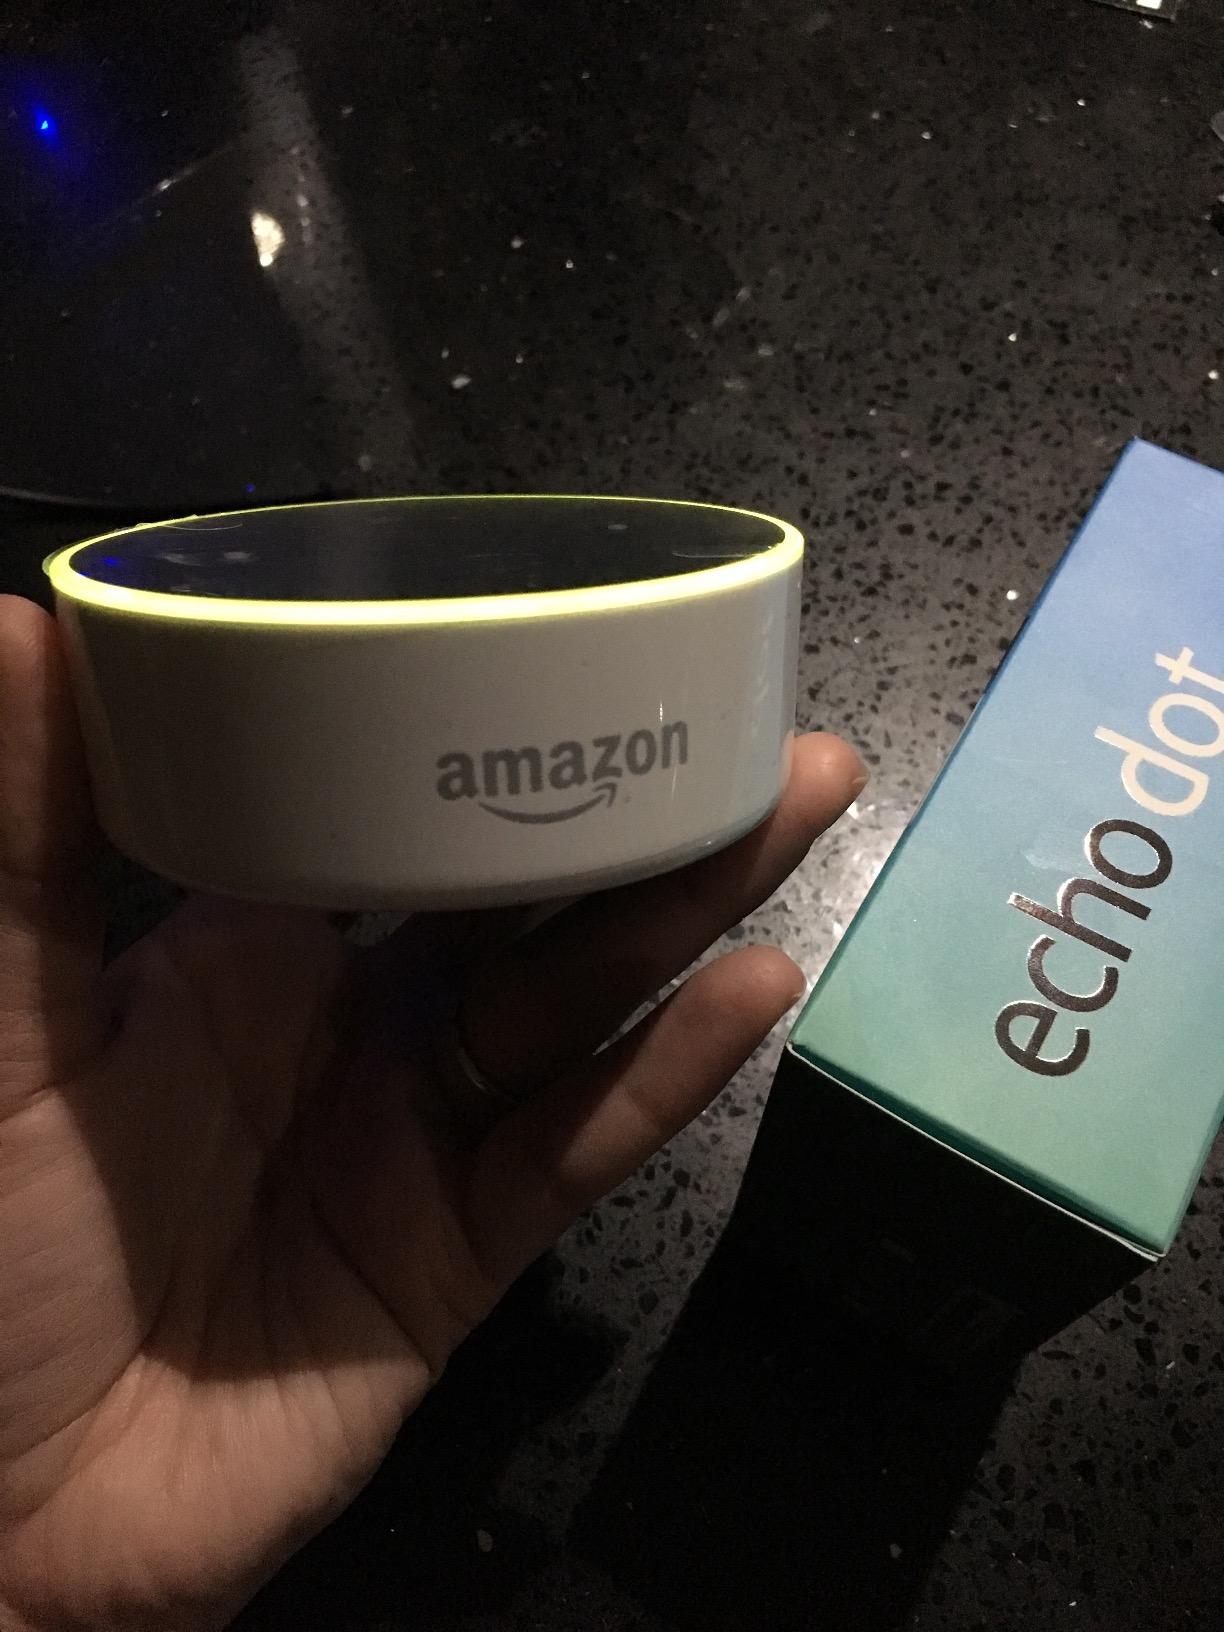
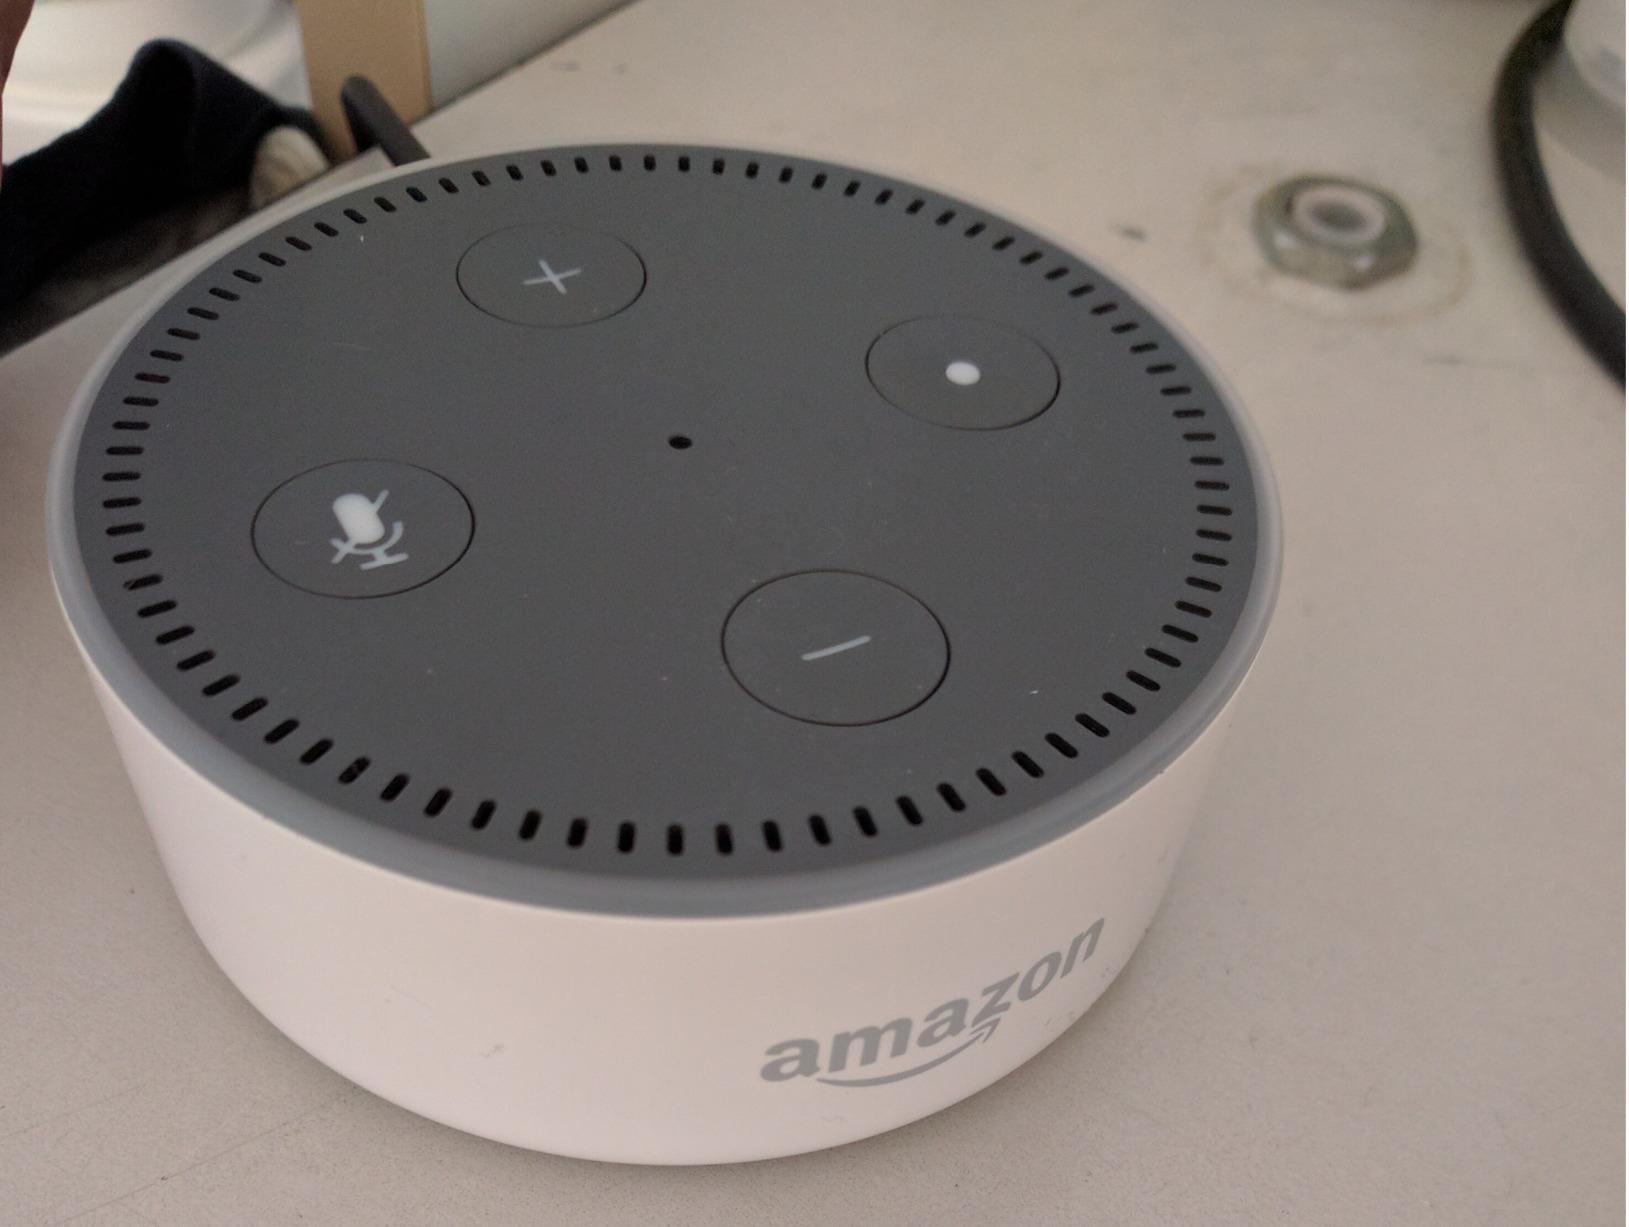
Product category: speaker
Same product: yes